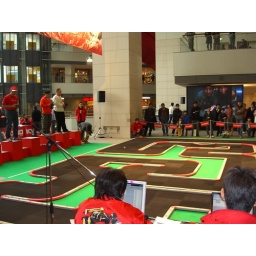
Those grown men are standing on platforms, diving remote control cars in the middle of the mall